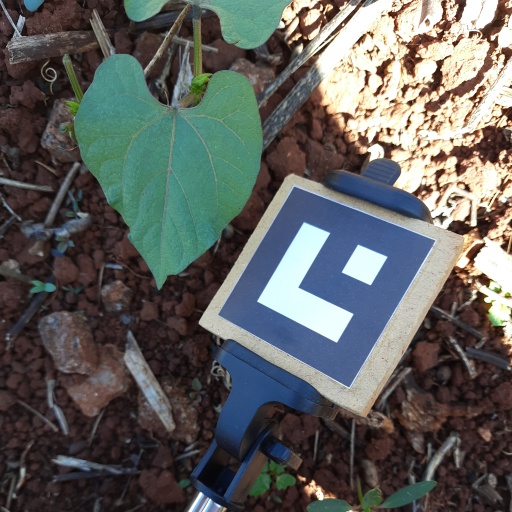
Observations: wavy surface, no eating holes, under shade